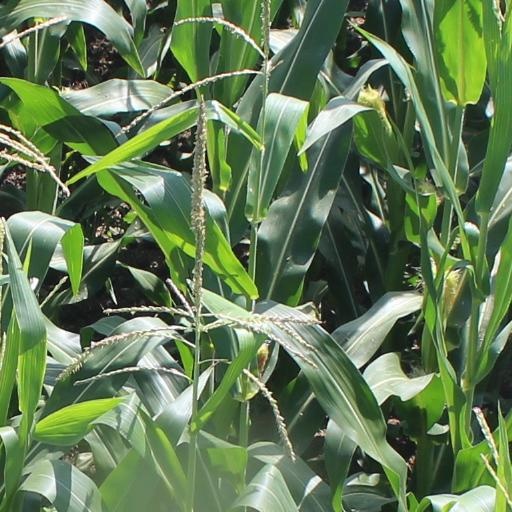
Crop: maize; corn